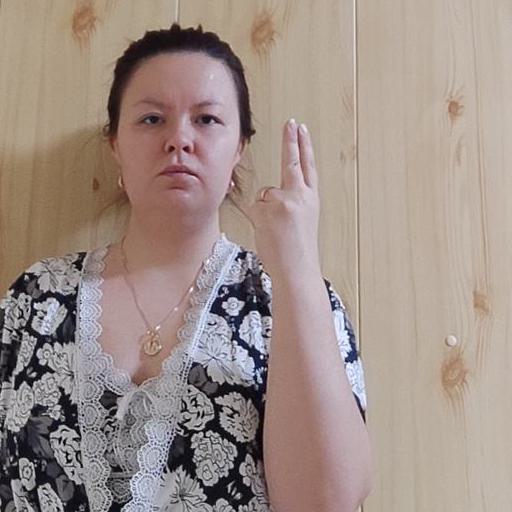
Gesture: two_up_inverted